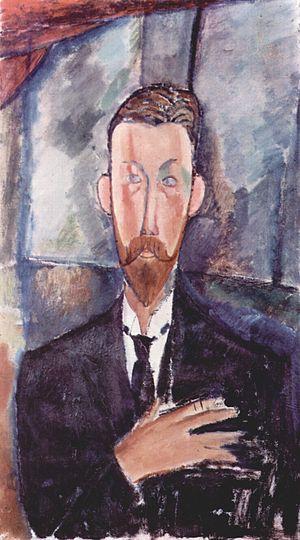
Amedeo Clemente Modigliani, né le 12 juillet 1884 à Livourne et mort le 24 janvier 1920 à Paris, est un peintre et sculpteur italien rattaché à l'École de Paris.